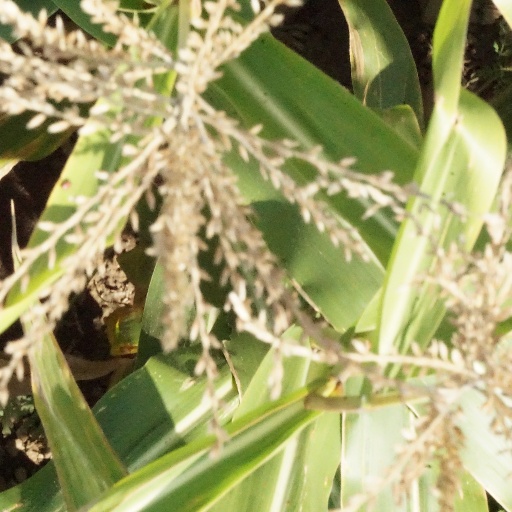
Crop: maize; corn